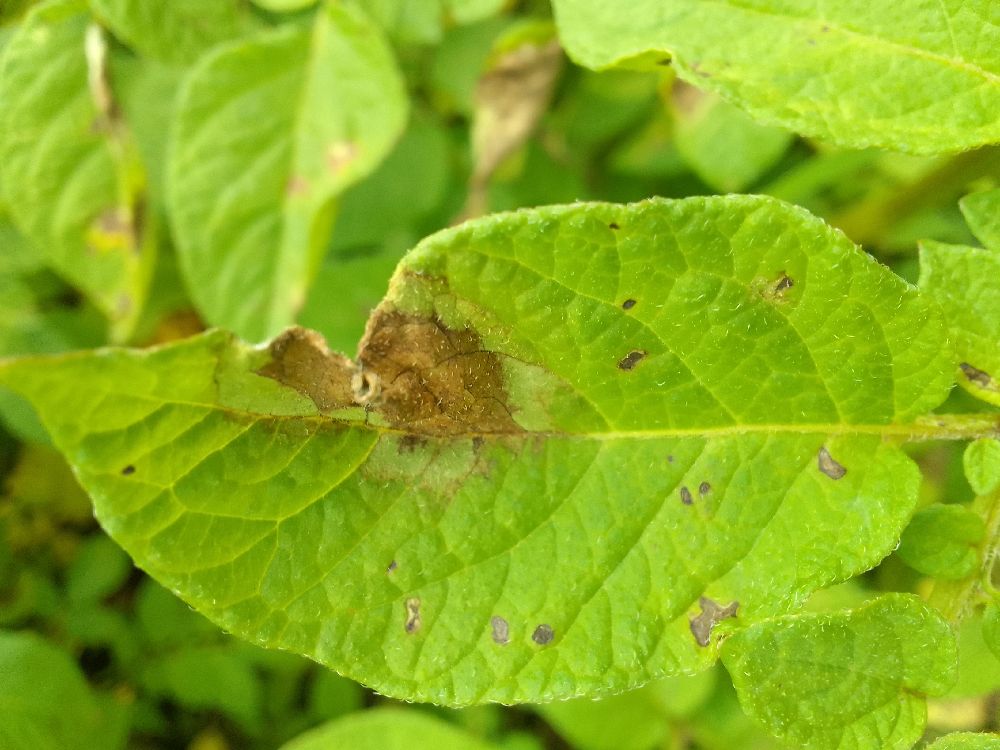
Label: Late blight